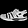
Label: Sandal